Anne of Denmark and her African servants

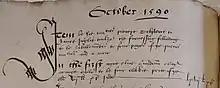
Clothes were bought for four pages and the "Moir" in October 1590, Treasurer's Accounts, National Records of Scotland.

Clothes for servants were made in October and November 1590 by two tailors who served the court, James Inglis and Alexander Miller. Costume for the "Moir" included an orange velvet "jupe" and breeches and a doublet of shot-silk Spanish taffeta festooned with white satin passementerie. His hat was of yellow Spanish taffeta lined with orange. Cloaks for the four pages were made of orange London cloth and their jupes of orange stemming, the velvet for the African servant came from the queen's own stock, paid for from the English subsidy. The jupes were lined with a cloth called "grey bukkessie". At least one of the pages, a young man, James Murray, had previously served the king and travelled to Denmark to join Anne's household in 1589. Clothes were also bought for the two Danish palfreymen and the Mecklenburg and Brunswick lackeys whose distinctive liveries underscored her royal identity.